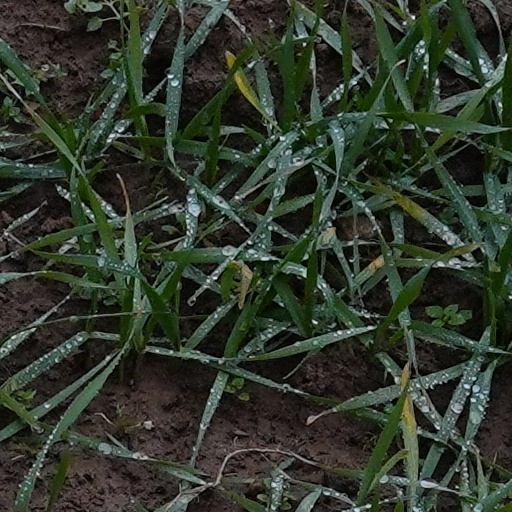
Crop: wheat